Russia in the European energy sector

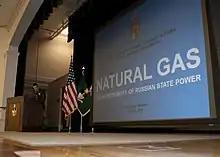
Natural gas presented as an instrument of Russian state power

In 2021, 45% of the European Union's natural gas total imports originated in Russia. As of 2009, Russian natural gas was delivered to Europe through 12 pipelines, of which three were direct pipelines (to Finland, Estonia and Latvia), four through Belarus (to Lithuania and Poland) and five through Ukraine (to Slovakia, Romania, Hungary and Poland). In 2011, an additional pipeline, Nord Stream 1 (directly to Germany through the Baltic Sea), opened.